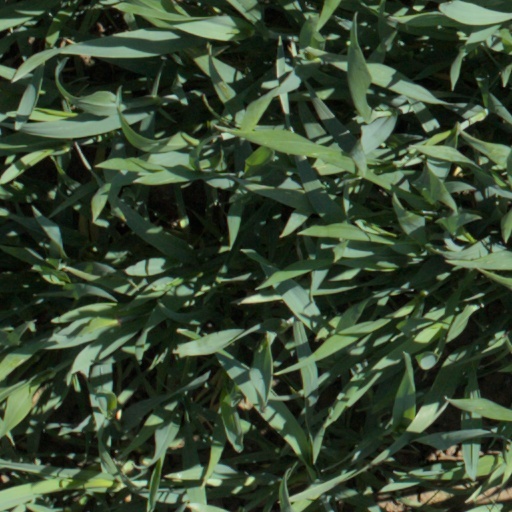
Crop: wheat